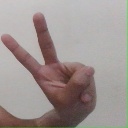
अक्षर: ऐ